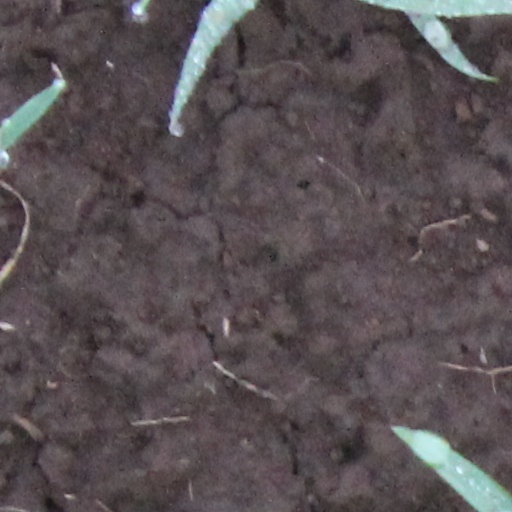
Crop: wheat